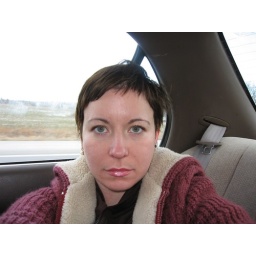
the only way to check my makeup in the car w/o a mirror